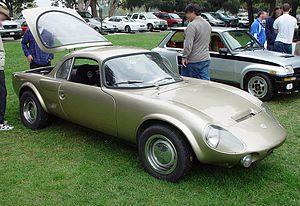
La Djet est une voiture de sport biplace apparue en 1962. Initialement développée et produite à 198 exemplaires par le constructeur d'automobile de sport français René Bonnet, elle est ensuite fabriquée par Matra Sports à 1 495 exemplaires de 1964 à 1968.